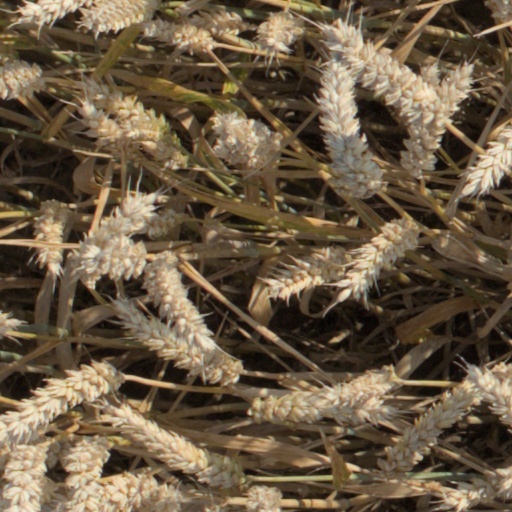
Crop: wheat